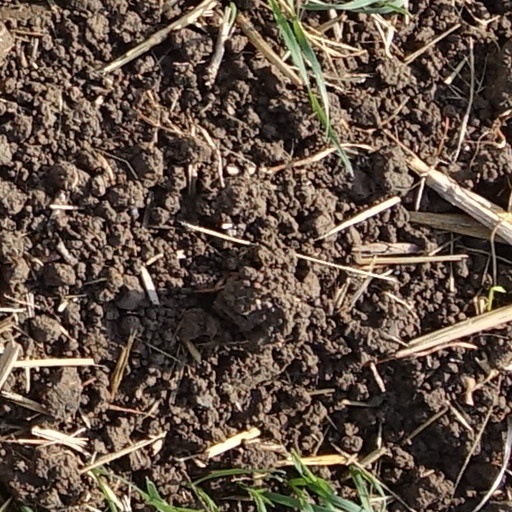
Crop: wheat